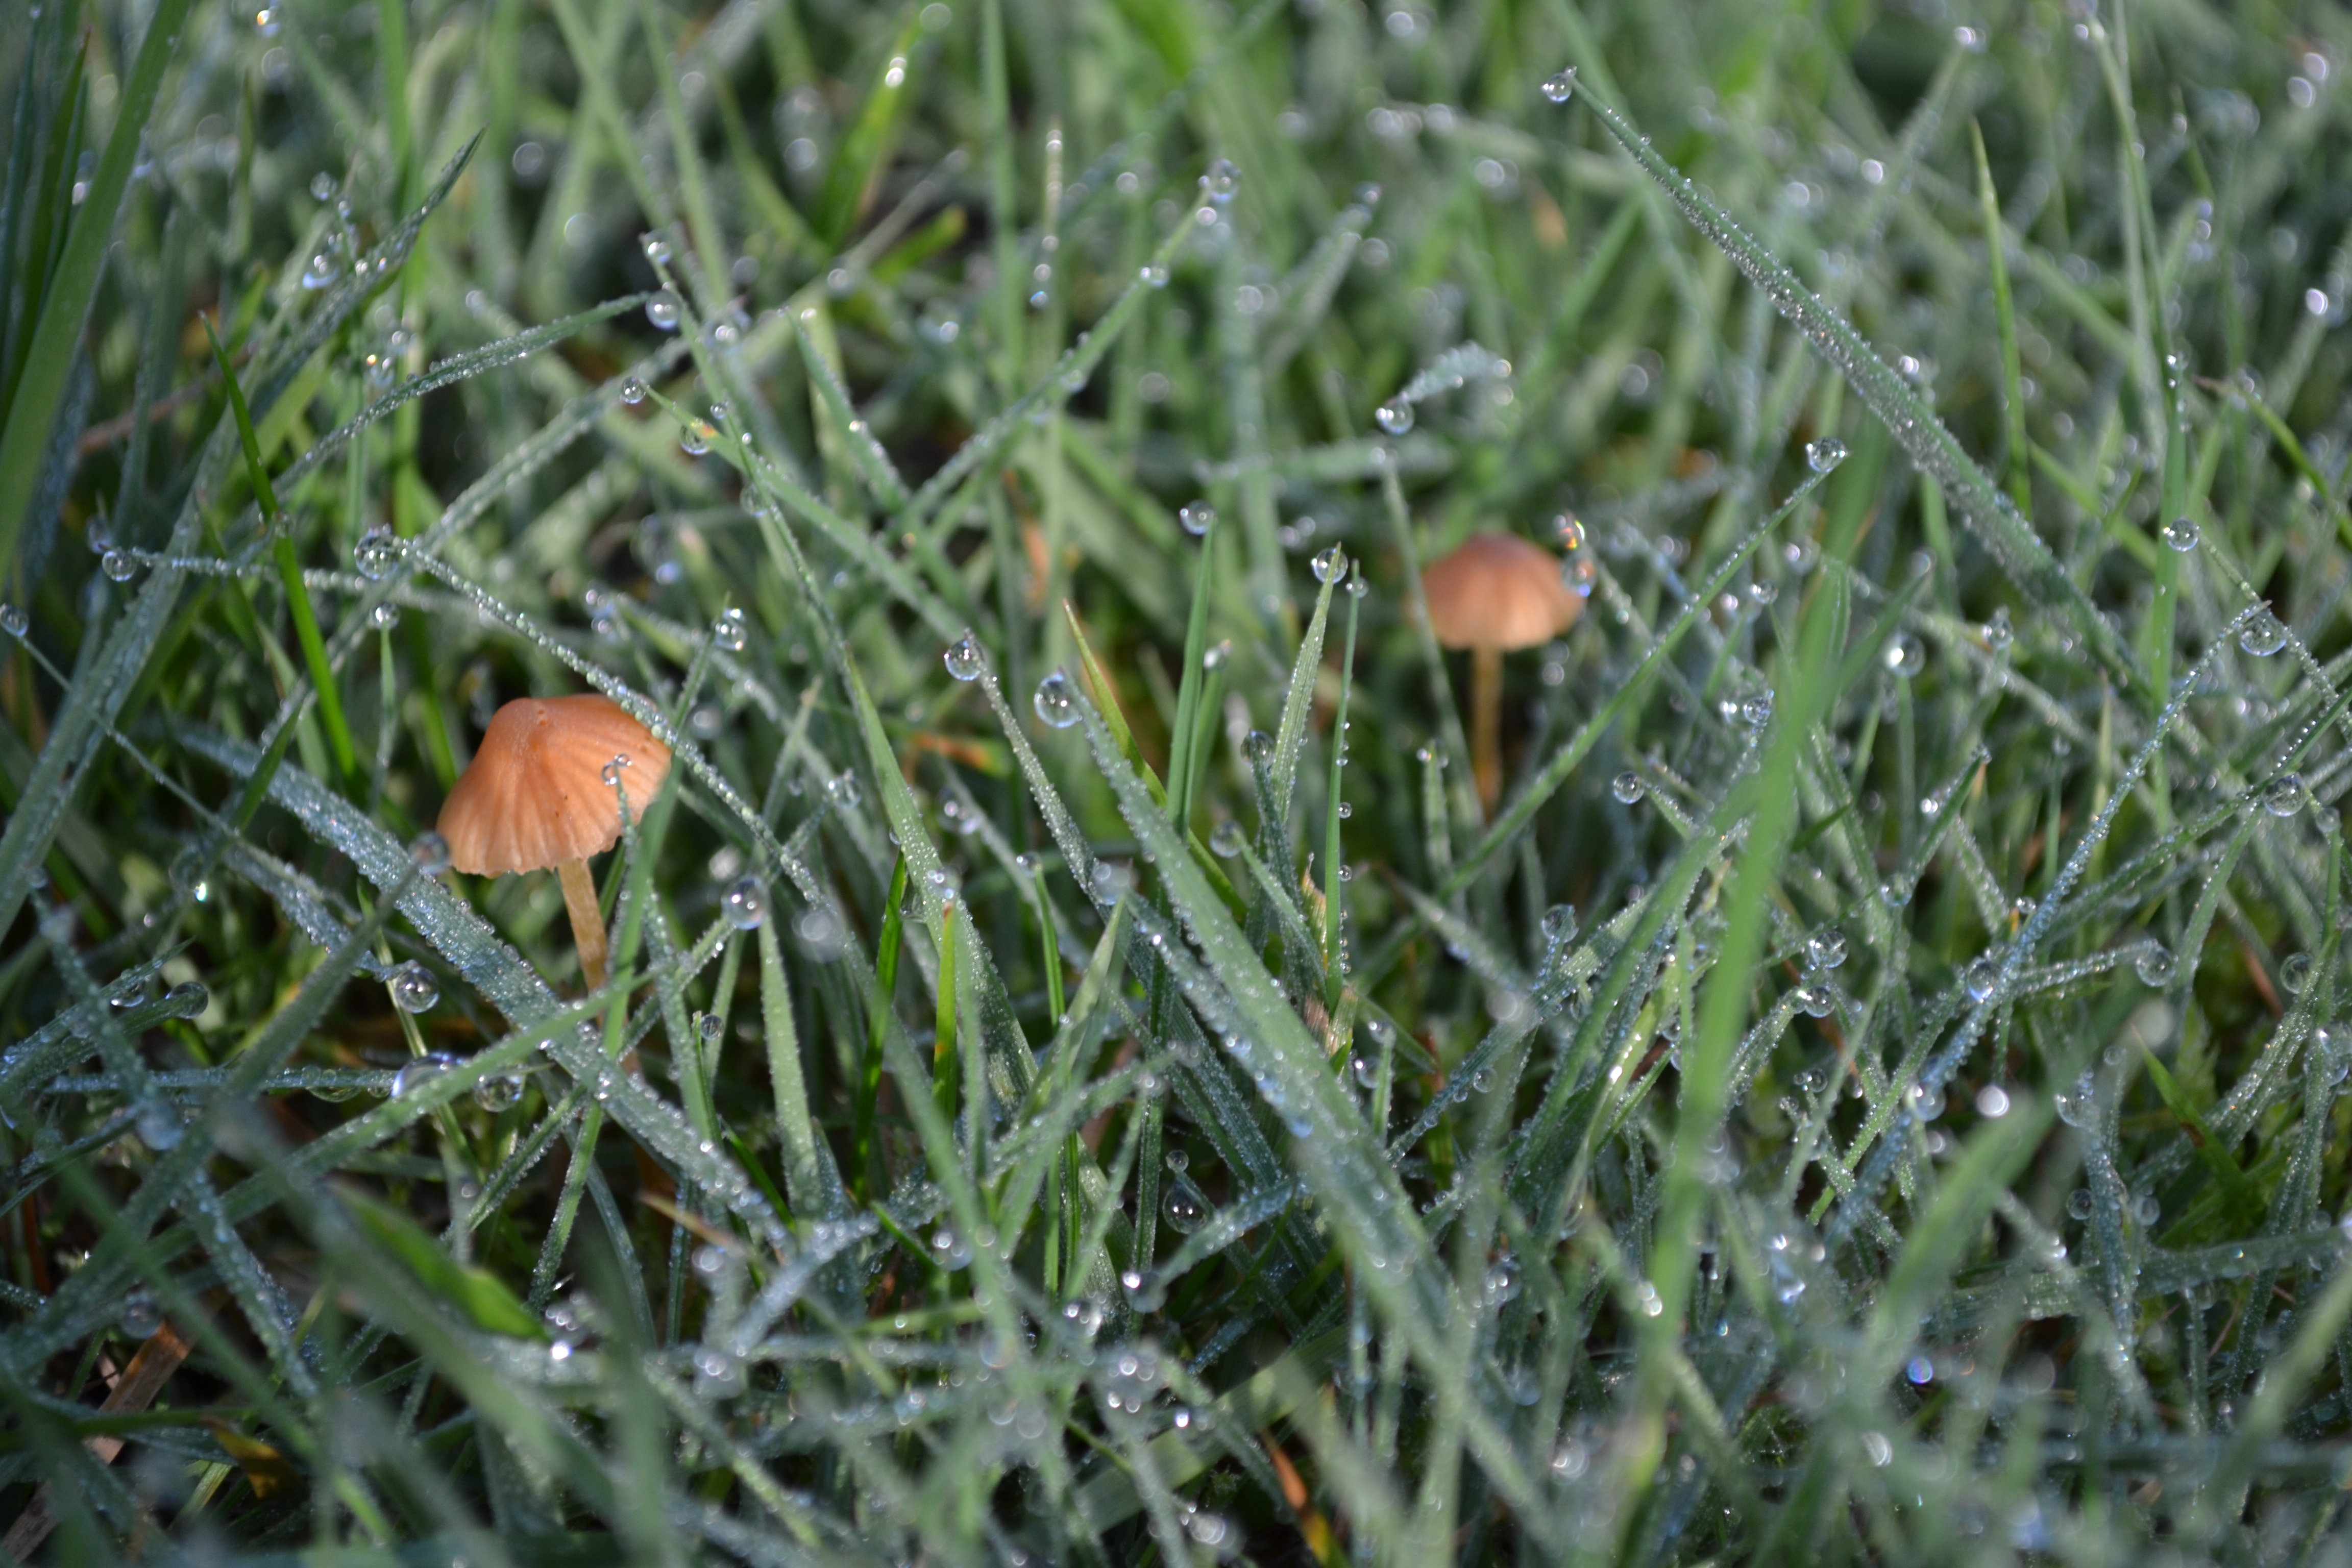
nature, grass, dew, plant, lawn, meadow, morning, leaf, flower, frost, green, autumn, botany, garden, flora, wildflower, close up, fungi, mushrooms, dewdrops, small mushrooms, macro photography, flowering plant, water drops, grass family, land plant